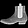
Label: Ankle boot